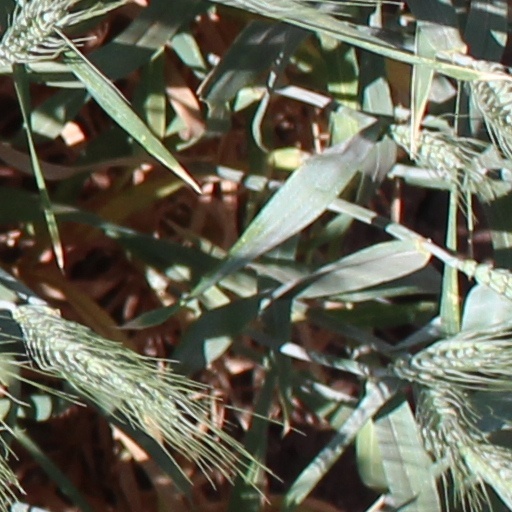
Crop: wheat